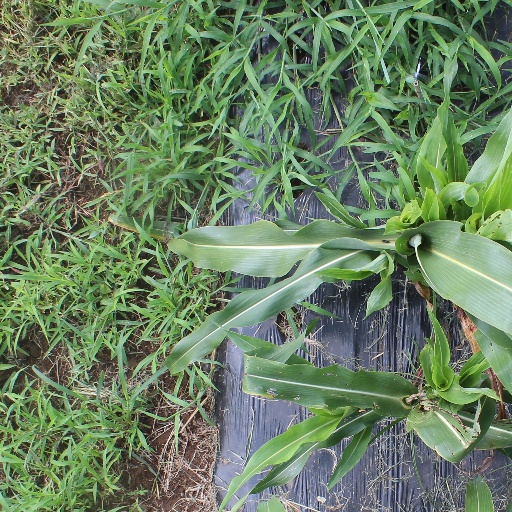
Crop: sorghum